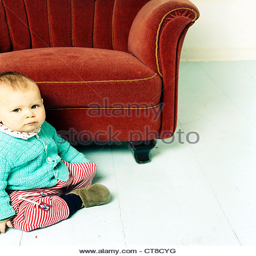
a small child is sitting sadly alone in front of a chair